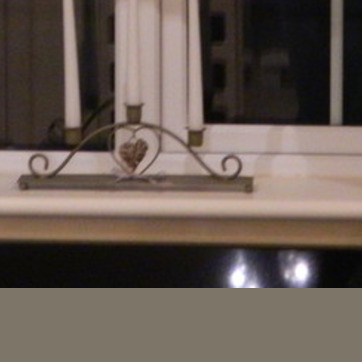
Material: metal